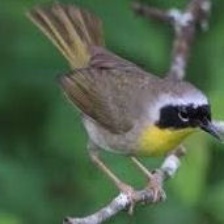
Species: ALTAMIRA YELLOWTHROAT
Scientific name: GEOTHLYPIS FLAVOVELATA